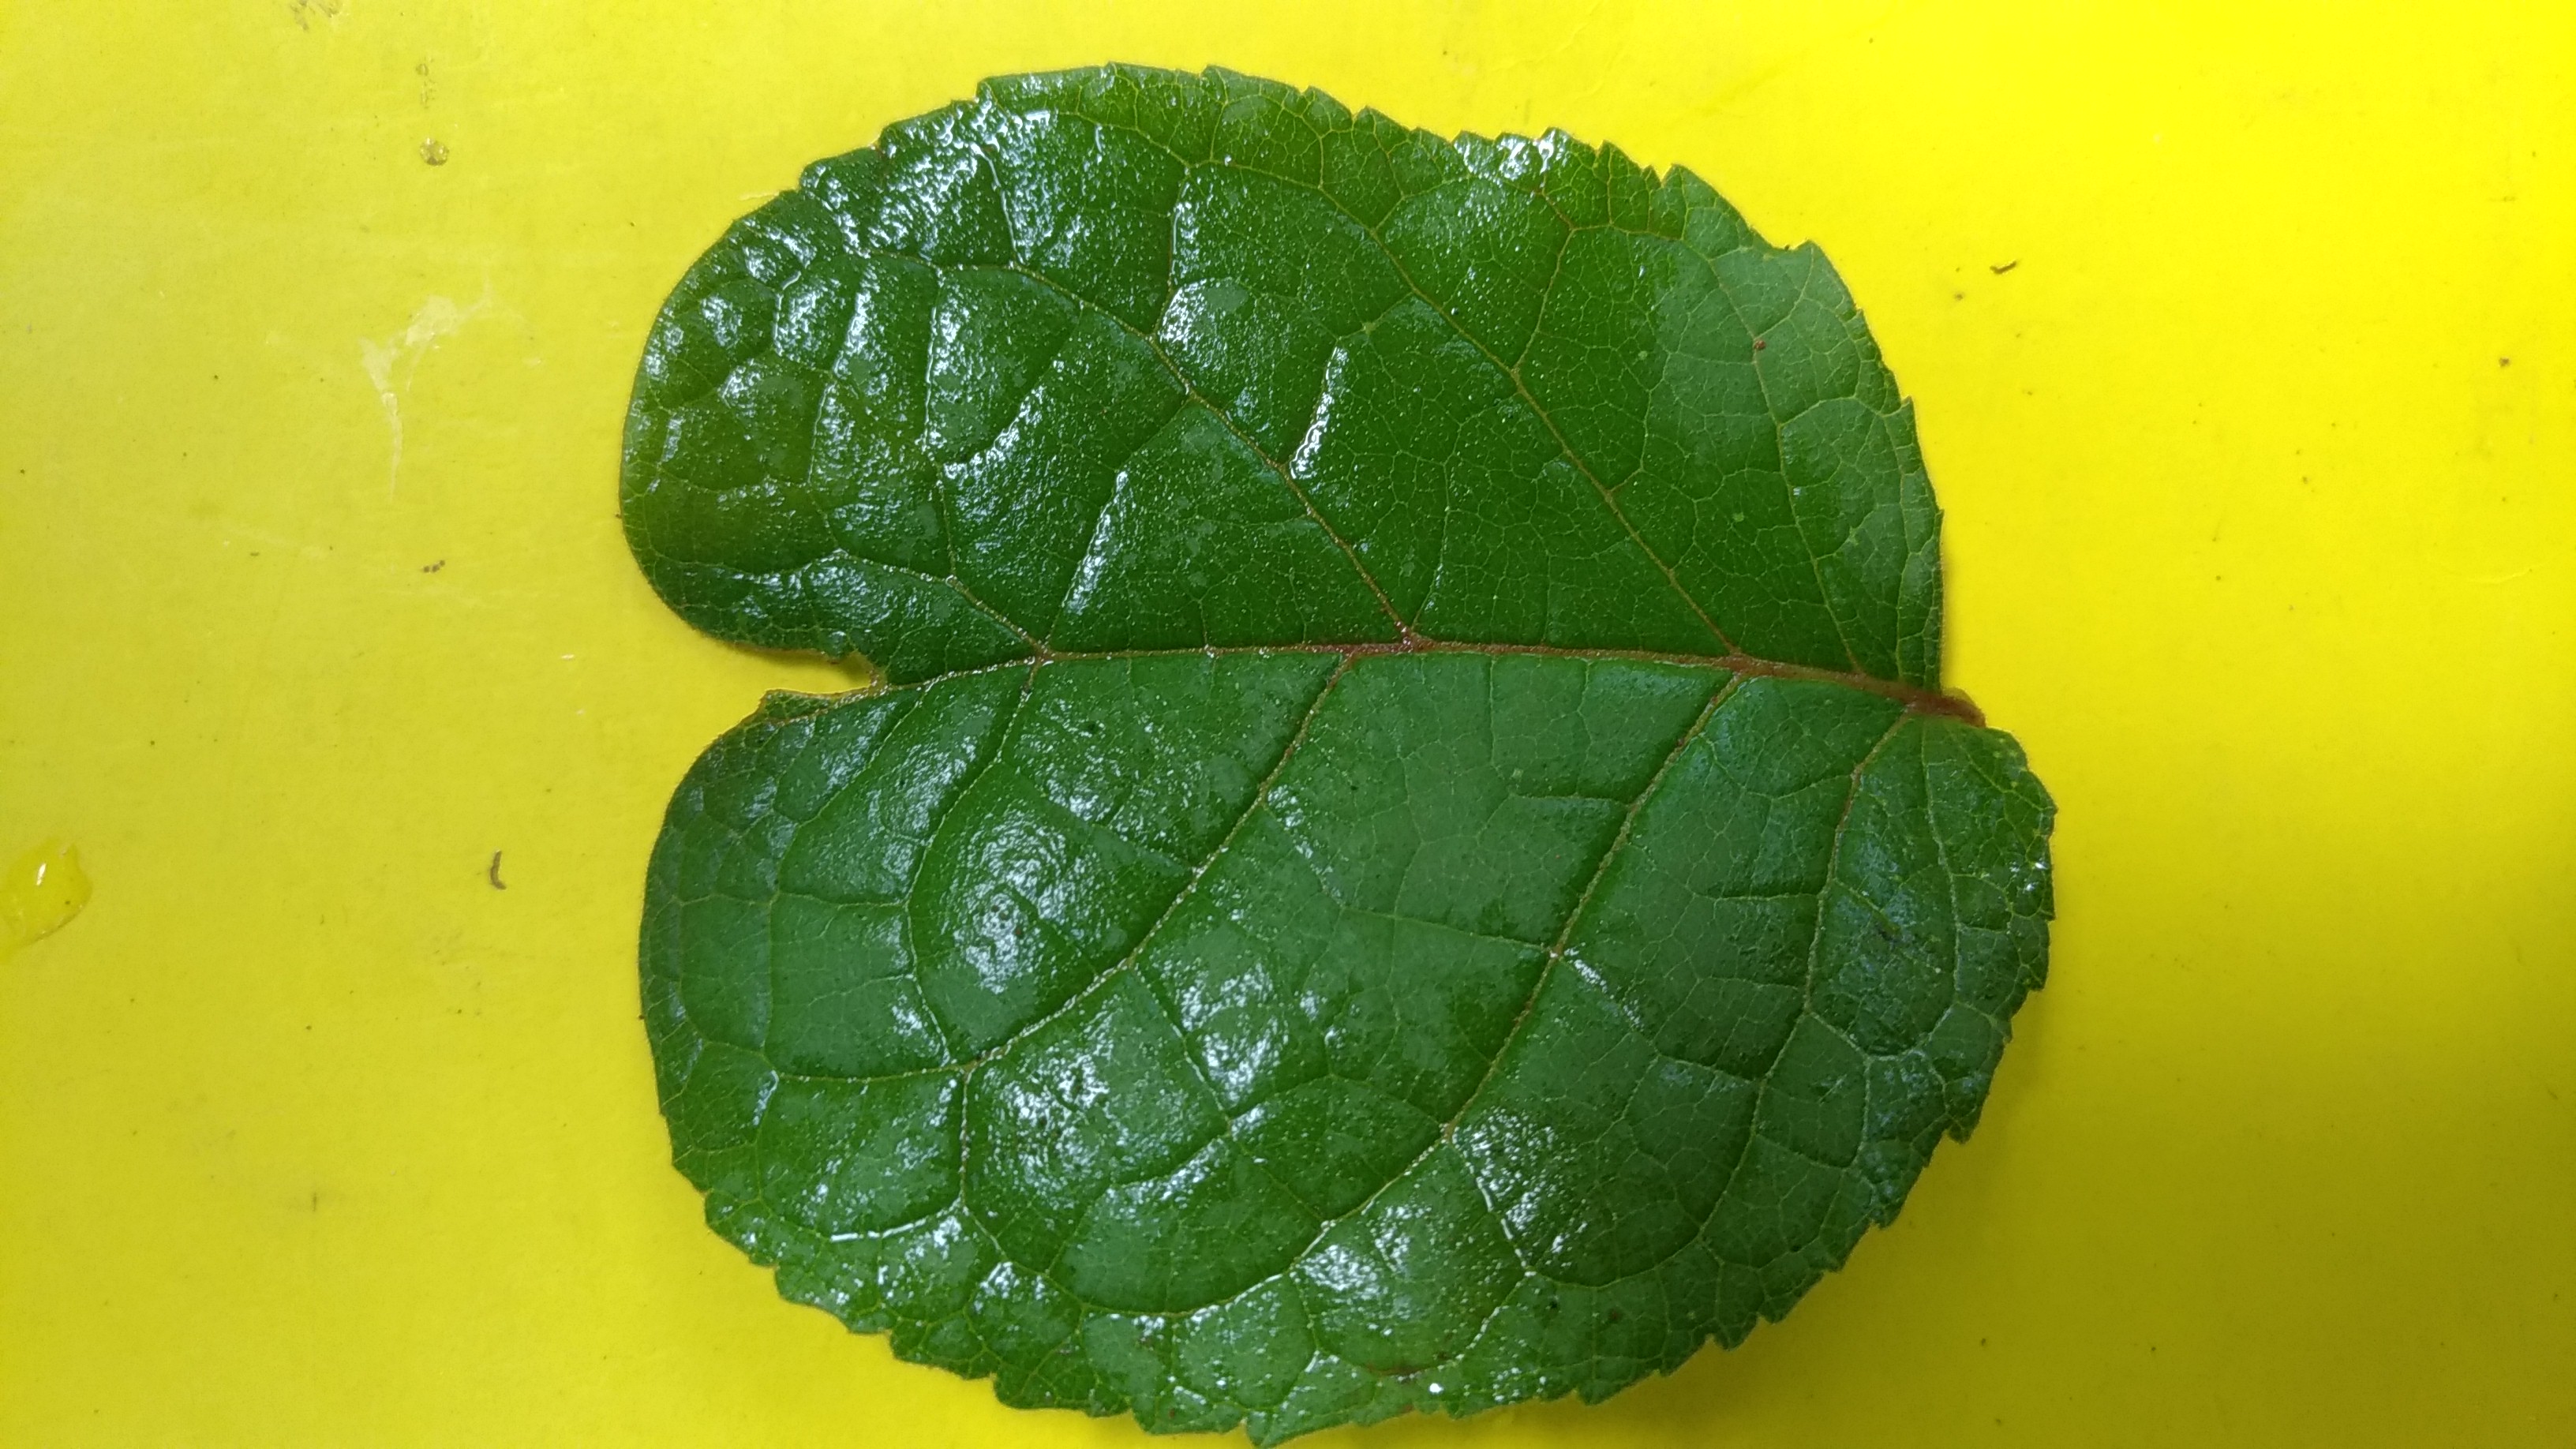
Plant: Padri